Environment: real
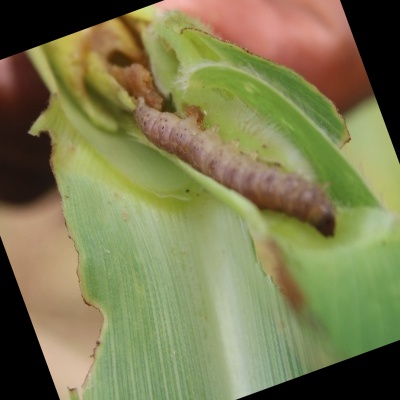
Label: fall_armyworm